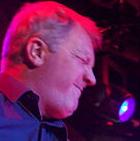
Age: 52